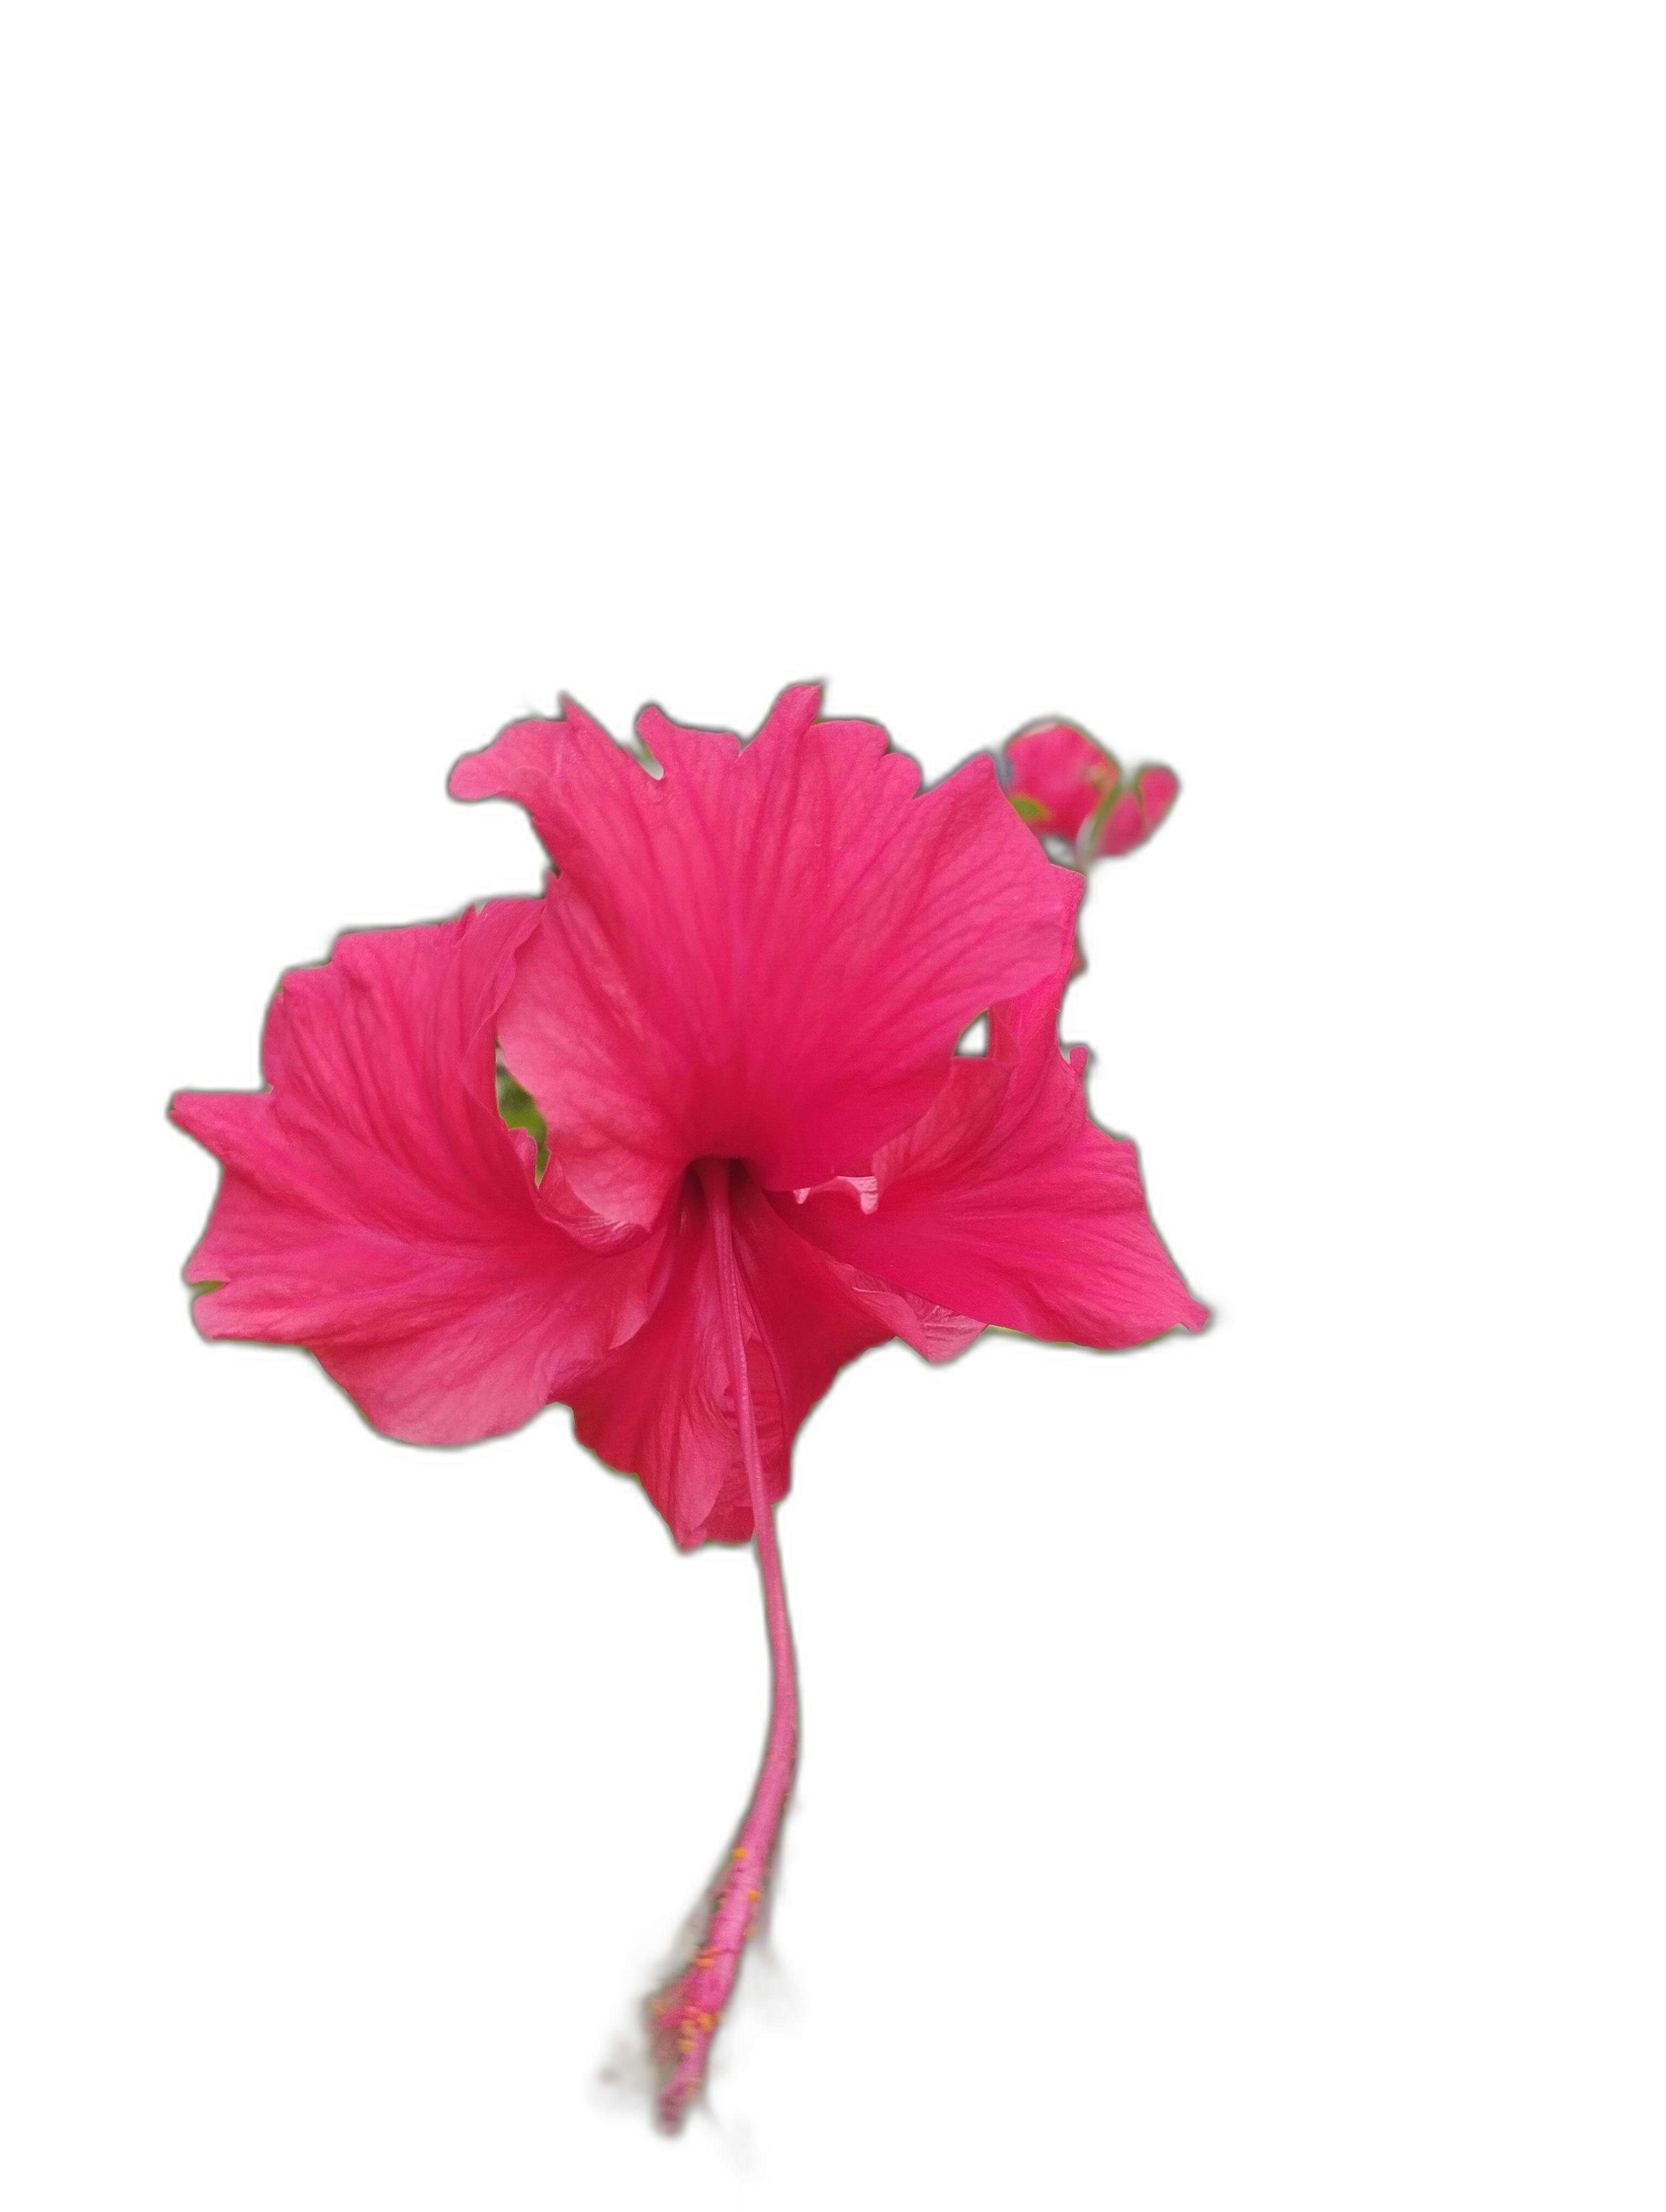
Label: Hibiscus